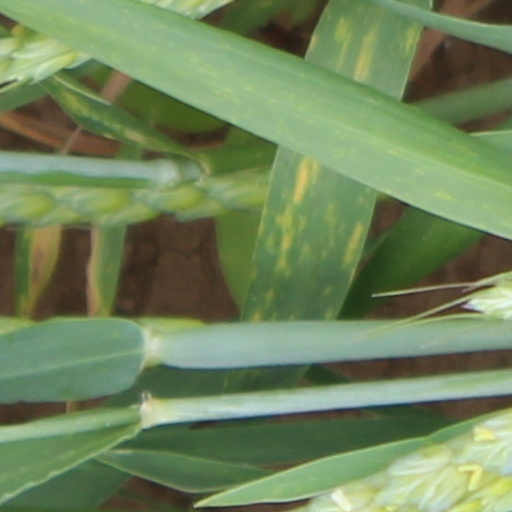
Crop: wheat